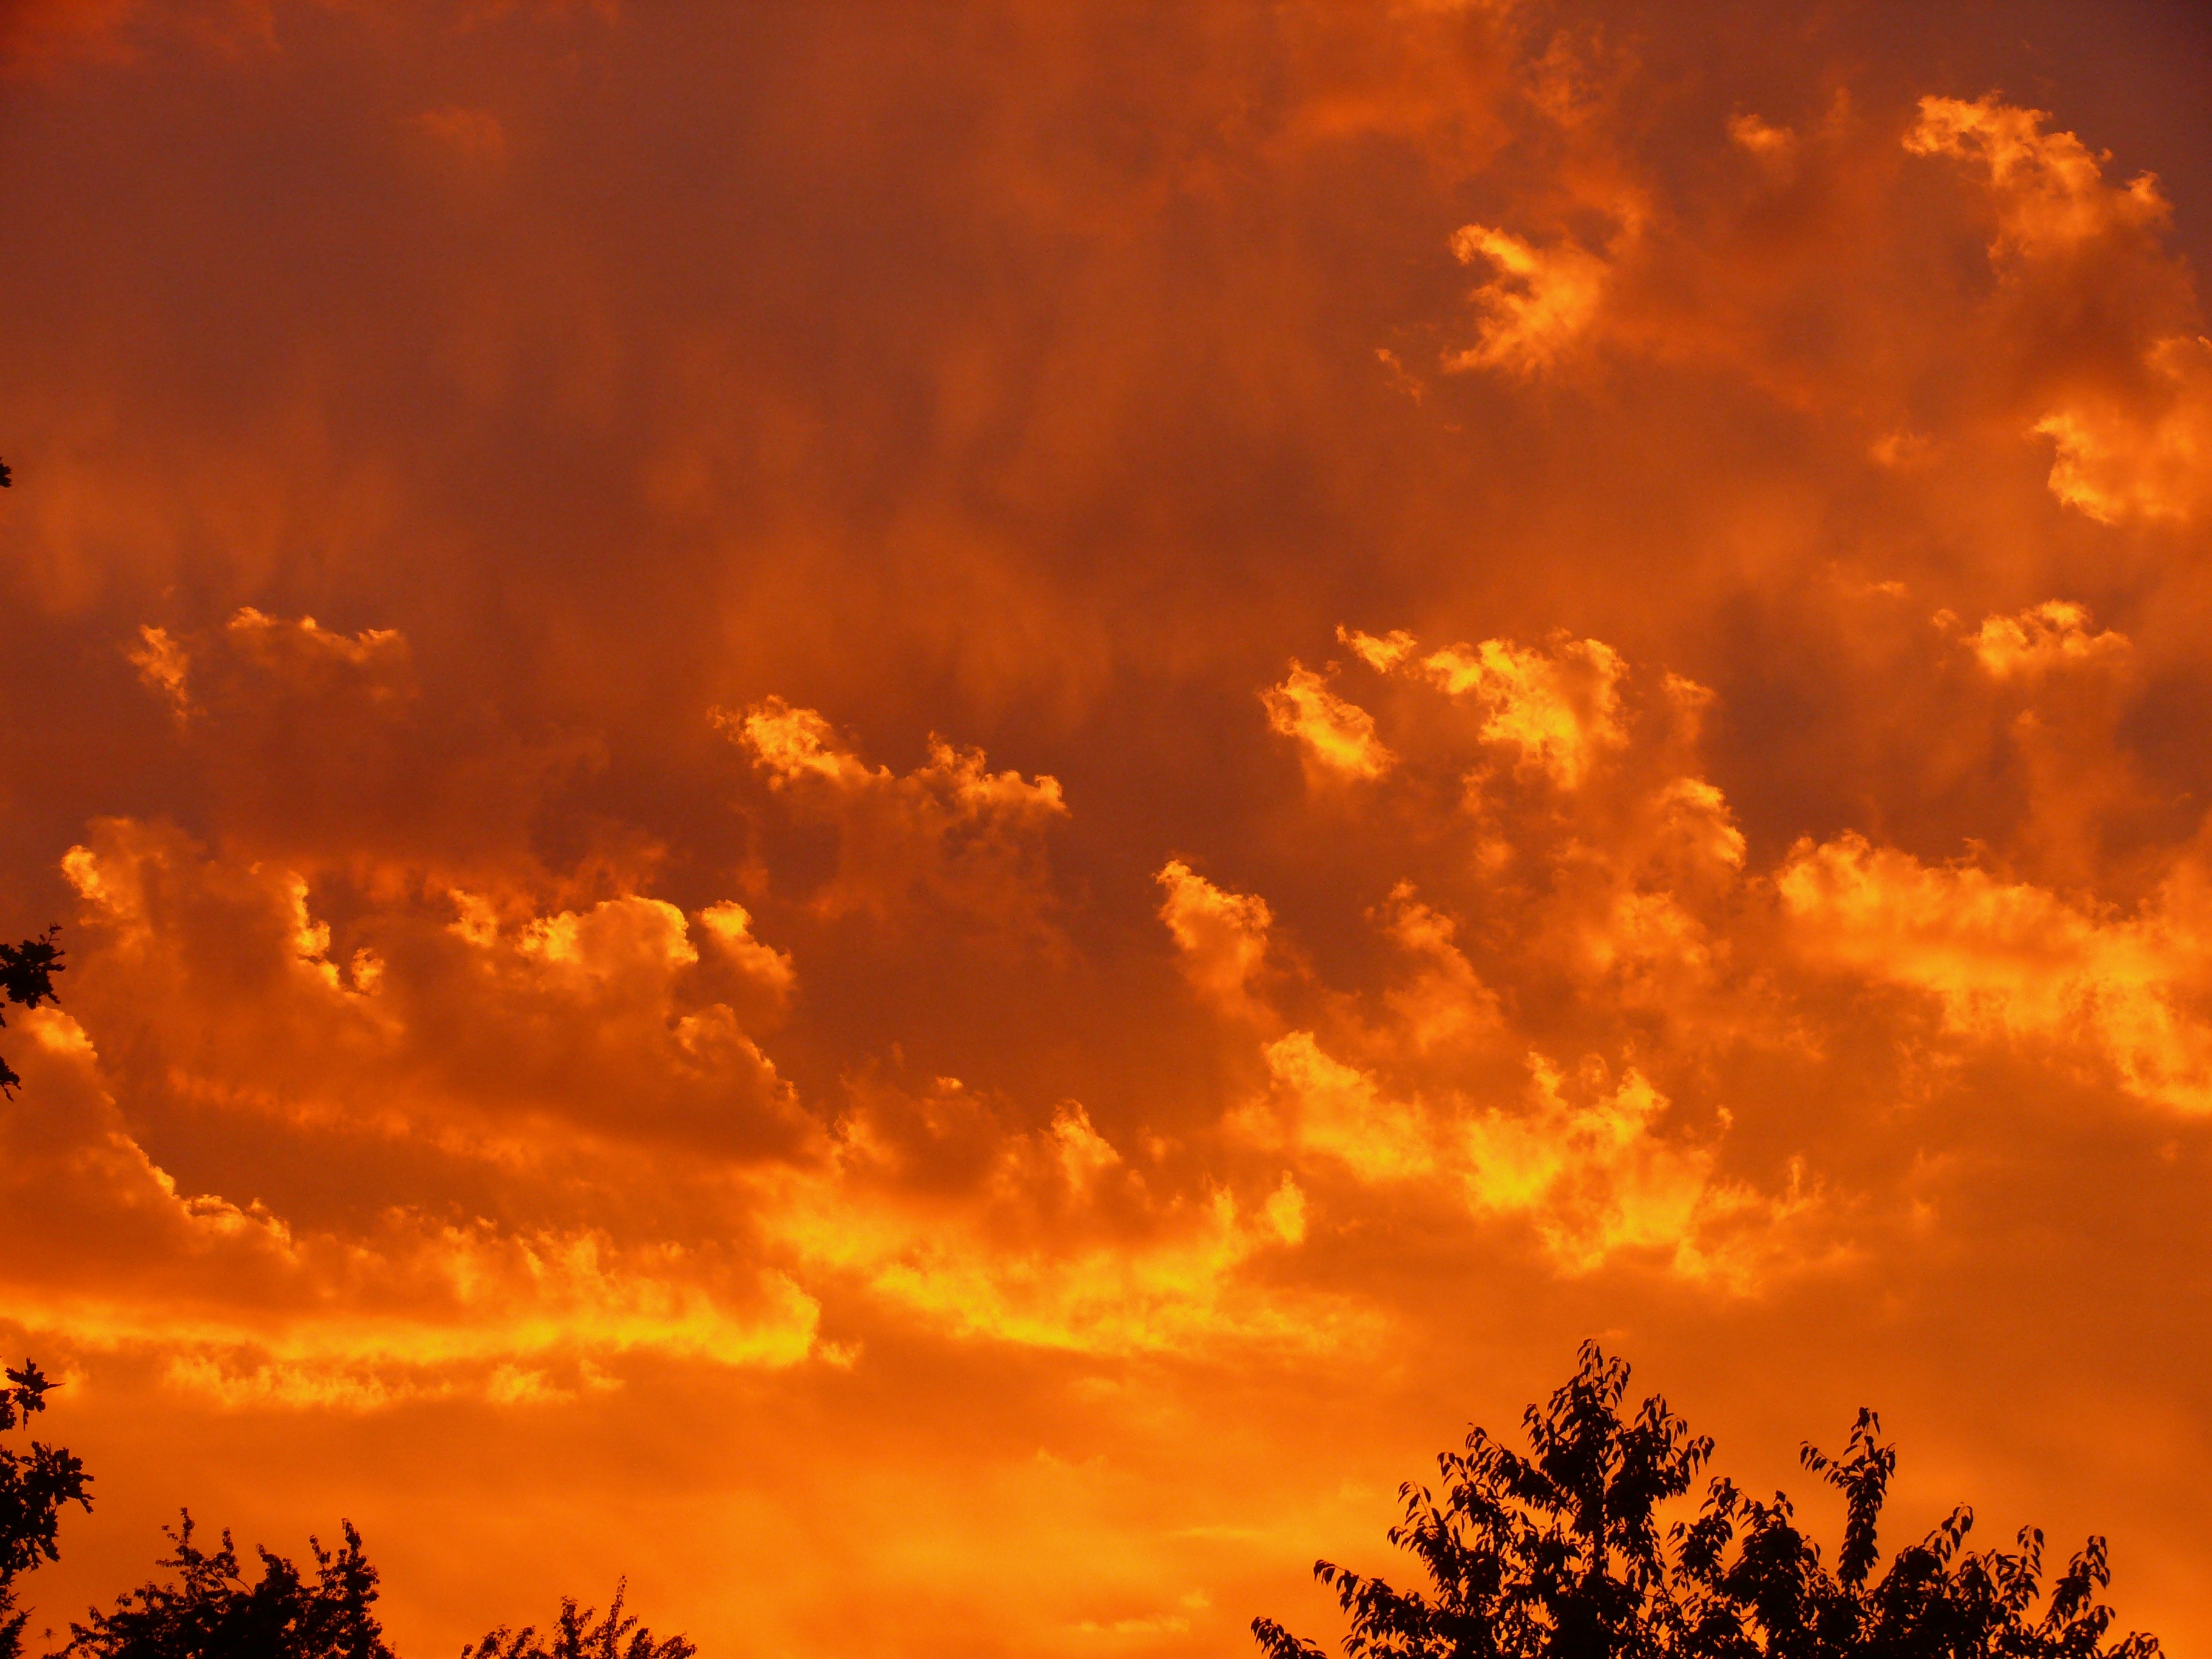
cloud, sky, sun, sunrise, sunset, field, sunlight, morning, dawn, atmosphere, dusk, evening, red, cumulus, fire, clouds, beautiful, mood, abendstimmung, afterglow, evening sky, meteorological phenomenon, red sky at morning, sundowning